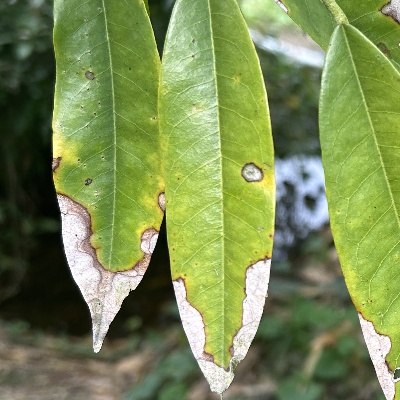
Label: Leaf_Colletotrichum